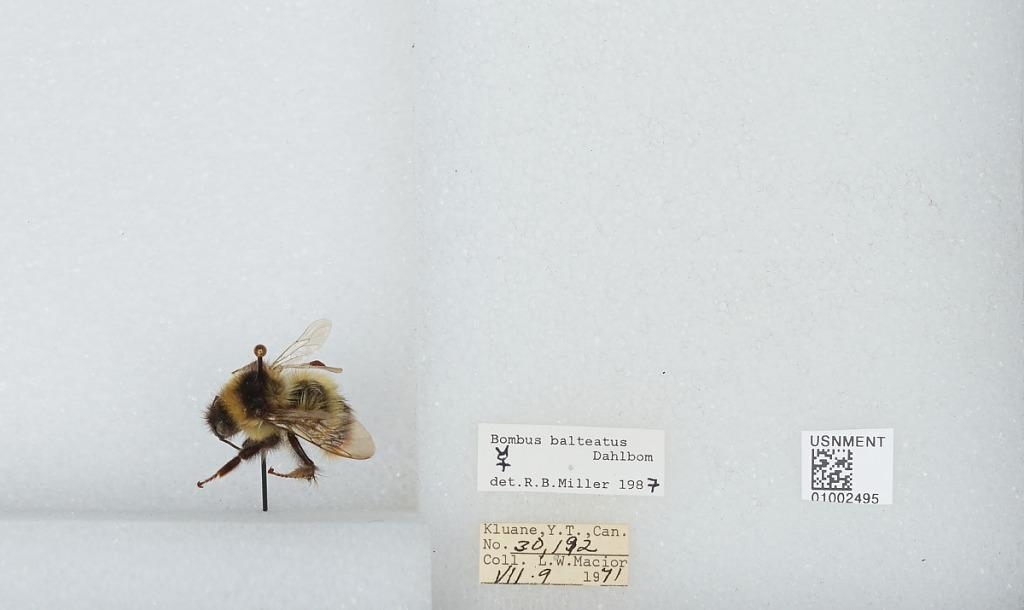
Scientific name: Bombus (Alpinobombus) balteatus Dahlbom
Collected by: L. Macior
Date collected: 1971-7-9
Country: Canada
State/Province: Yukon Territory
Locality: Kluane
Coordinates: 60.75, -139.5
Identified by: Miller, R. B.